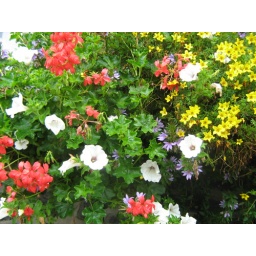
Summery window box in Autumn